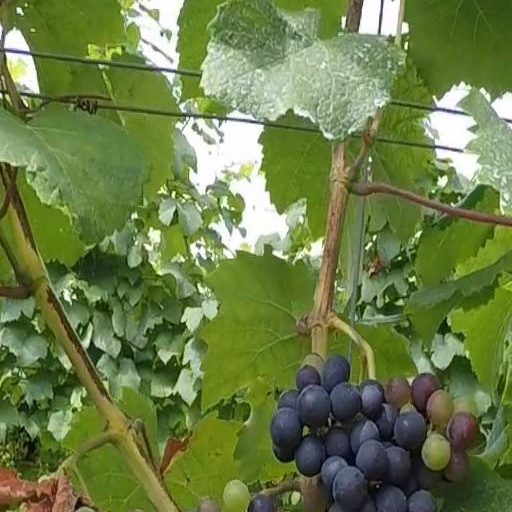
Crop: grape